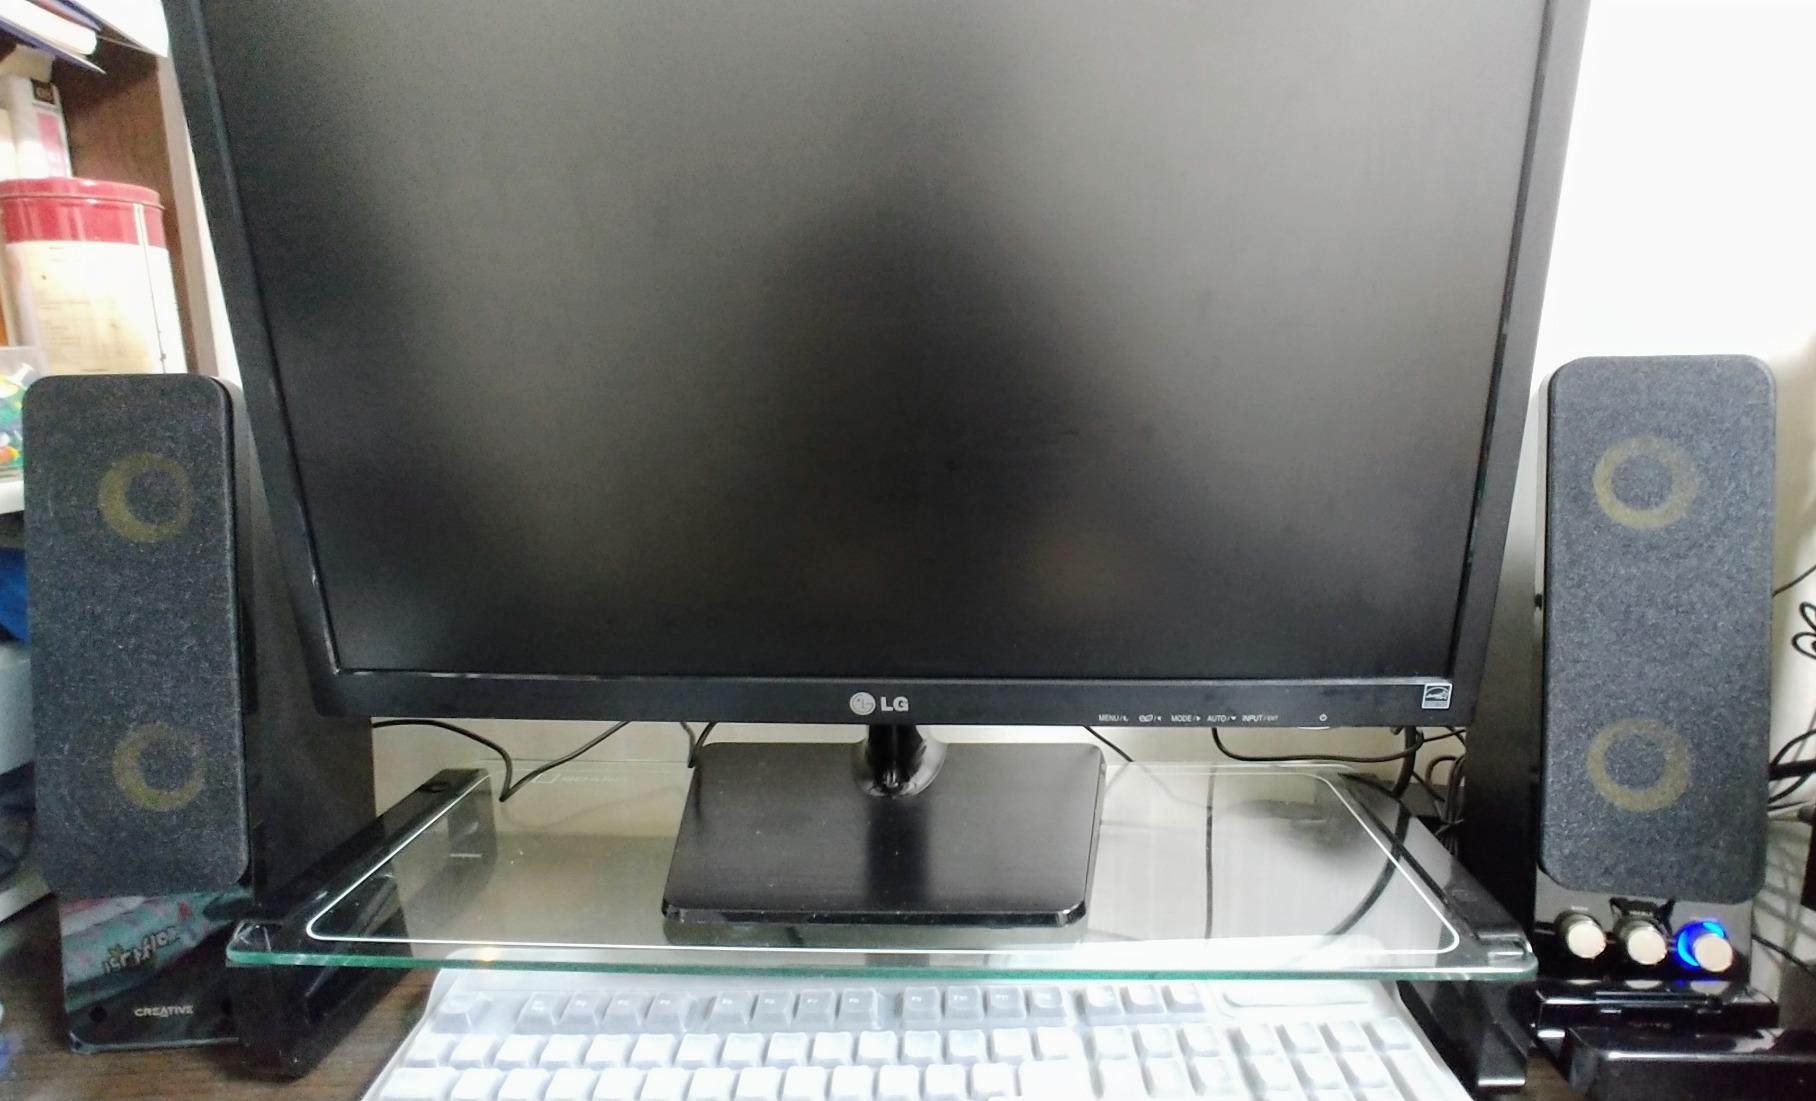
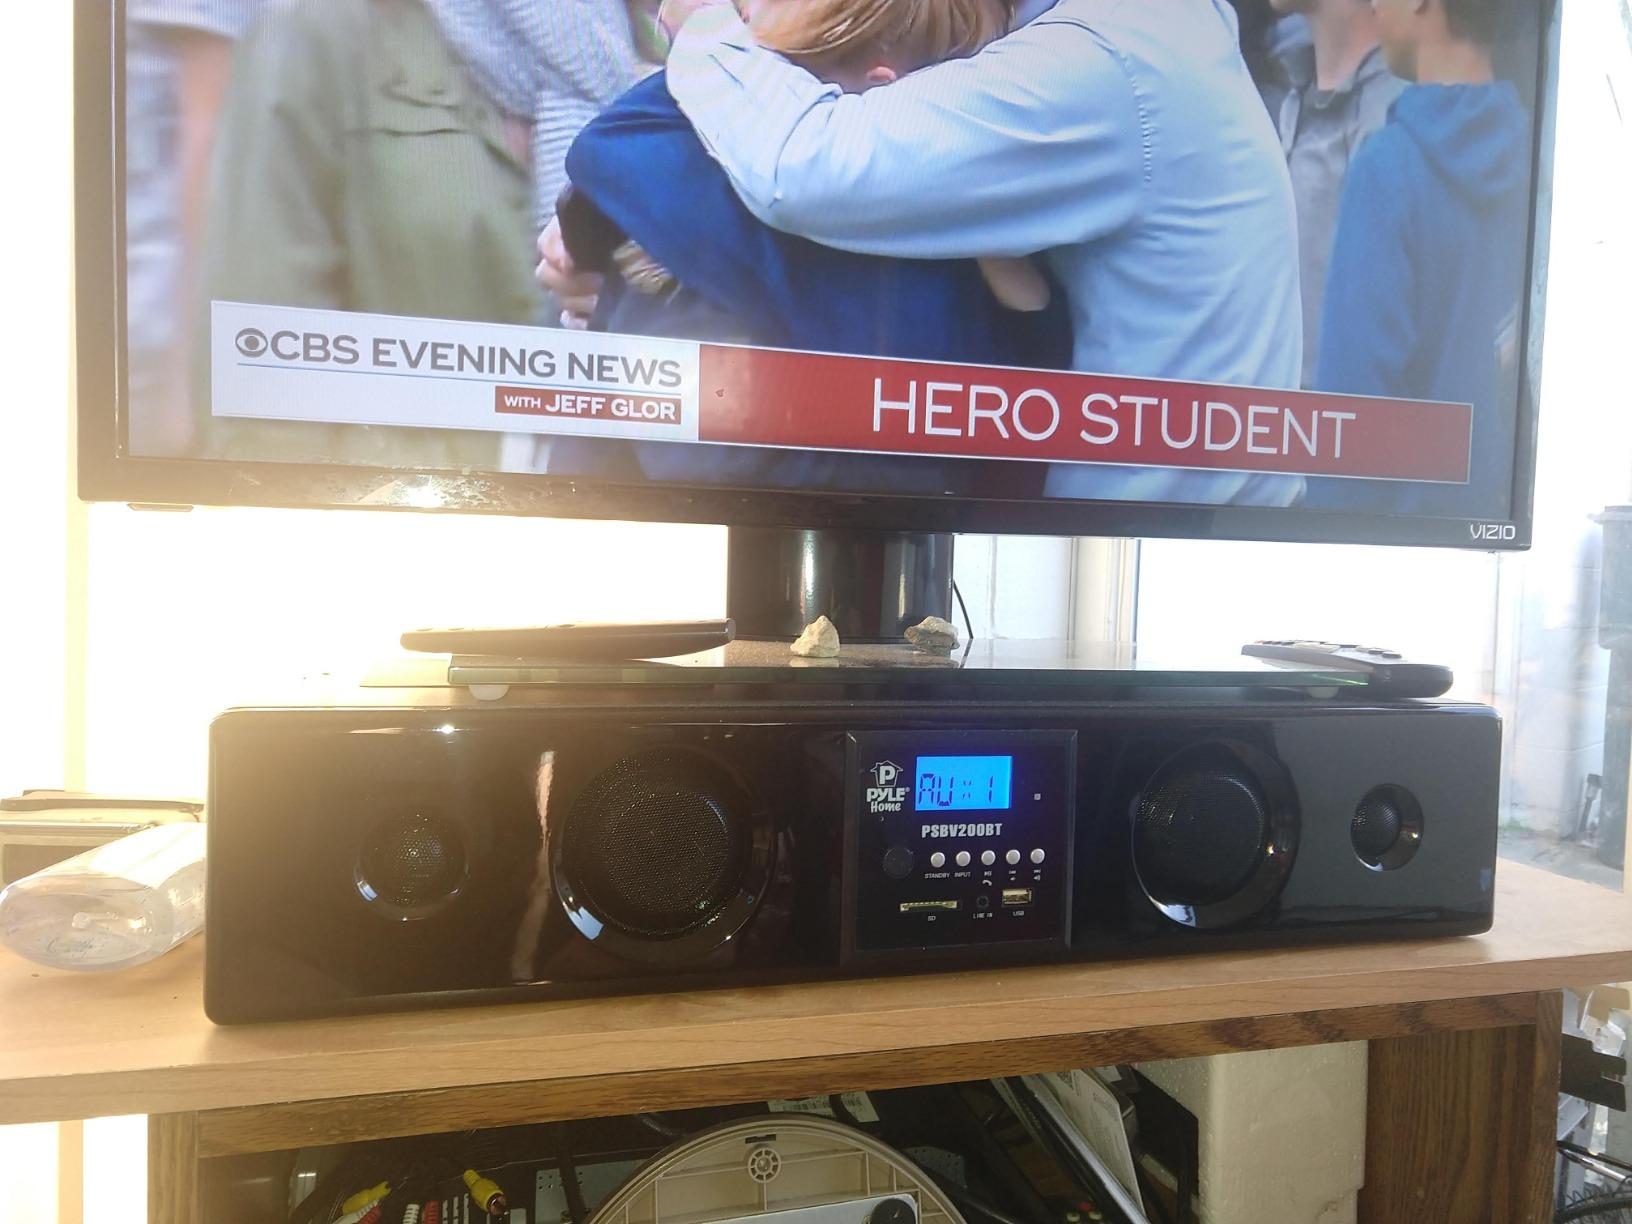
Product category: speaker
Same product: no